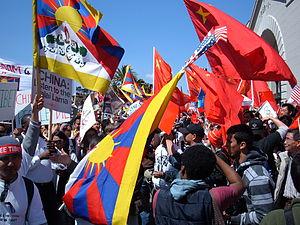
Le relais de la flamme olympique 2008 est parti le 25 mars 2008 d'Olympie en Grèce, pour se conclure 130 jours plus tard le 8 août 2008 à Pékin en Chine à l'occasion de la cérémonie d'ouverture des Jeux olympiques d'été de 2008. Cette tradition du relais de la flamme olympique remonte aux Jeux olympiques d'été de 1936 à Berlin.